Peggy Cass

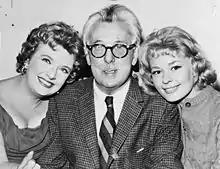
Peggy Cass (left) with James Thurber and Joan Anderson in "A Thurber Carnival" (1960)

In addition to her work with Paar, Cass's notable television work includes appearances on many game shows, on shows based mainly in New York City. She was a regular panelist on "To Tell the Truth" from 1960 through its 1990 revival, appearing in most episodes in the 1960s and 1970s. She was also a panelist on the pilot of the 1960s version of "Match Game".